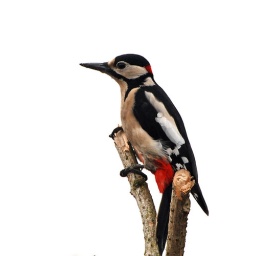
Taken from the drivers seat in the car park in very windy conditions, Ladywalk Nature Reserve, Hams Hall, Warwickshire